First Presbyterian Church (Springfield, Illinois)

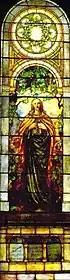
Angel of Communion

Installed in the late 1890s, this window was donated by the Bunn family. Jacob Bunn Sr., commissioned this window from Tiffany to memorialize the loss of his mother-in-law, wife and daughter. He lost his wife and mother-in-law the same year and lost his daughter six years later.